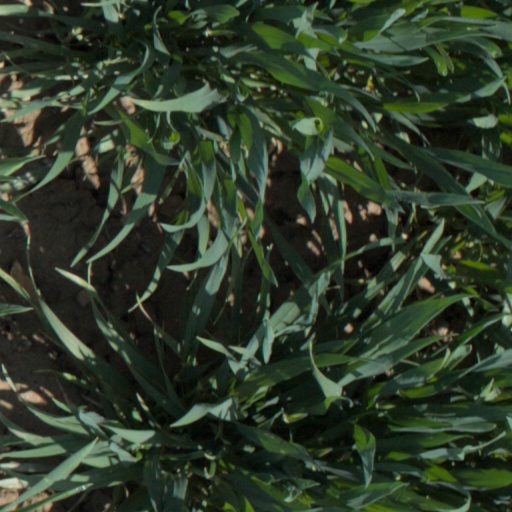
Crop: wheat